Al Karama, Dubai

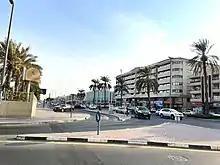
Street view in Al Karama

It stretches for 2 km between the creekside diplomatic area of Umm Hurair 1 to the north, containing numerous consulates, and Zabeel Park to the south, a $50-million technology-themed public park opened in December 2005. Zabeel Park divides Karama from the landmark Dubai World Trade Centre, as well as Sheikh Zayed Road and its famous skyscrapers. The district's western boundary is Sheikh Khalifa Bin Zayed Street (Trade Centre Road), where the popular BurJuman shopping mall is located.